Portsmouth F.C. (basketball)

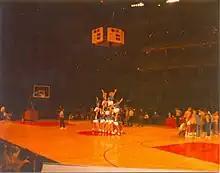
Portsmouth's cheerleaders repeat their National Cup final pyramid during a time-out against Kingston, 14 December 1987

They started their title defence with a 102–88 win at Solent on 19 September 1987, but a week later Manchester United pinched a 70–69 victory at the Mountbatten Centre to leave the champions playing catch-up again.